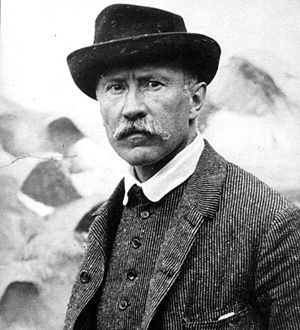
Bruno Liljefors
Bruno Andreas Liljefors var en svensk maler. Han er bedst kendt for sine natur- og dyremotiver, særligt med dramatiske situationer. Mange af hans værker skildrer fugle og hans måde skildrer disse på, med strejf af impressionistiske penselstrøg, er i årenes løb blevet et ikon indenfor genren fuglemaleri.